San Antonio

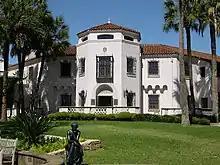
The McNay Art Museum

San Antonio enjoys a vibrant culture which it is known for being a popular tourist destination. The Alamo Mission in San Antonio ("The Alamo"), located in Downtown, is Texas' top tourist attraction. Because of the mission, San Antonio is often called "Alamo City".